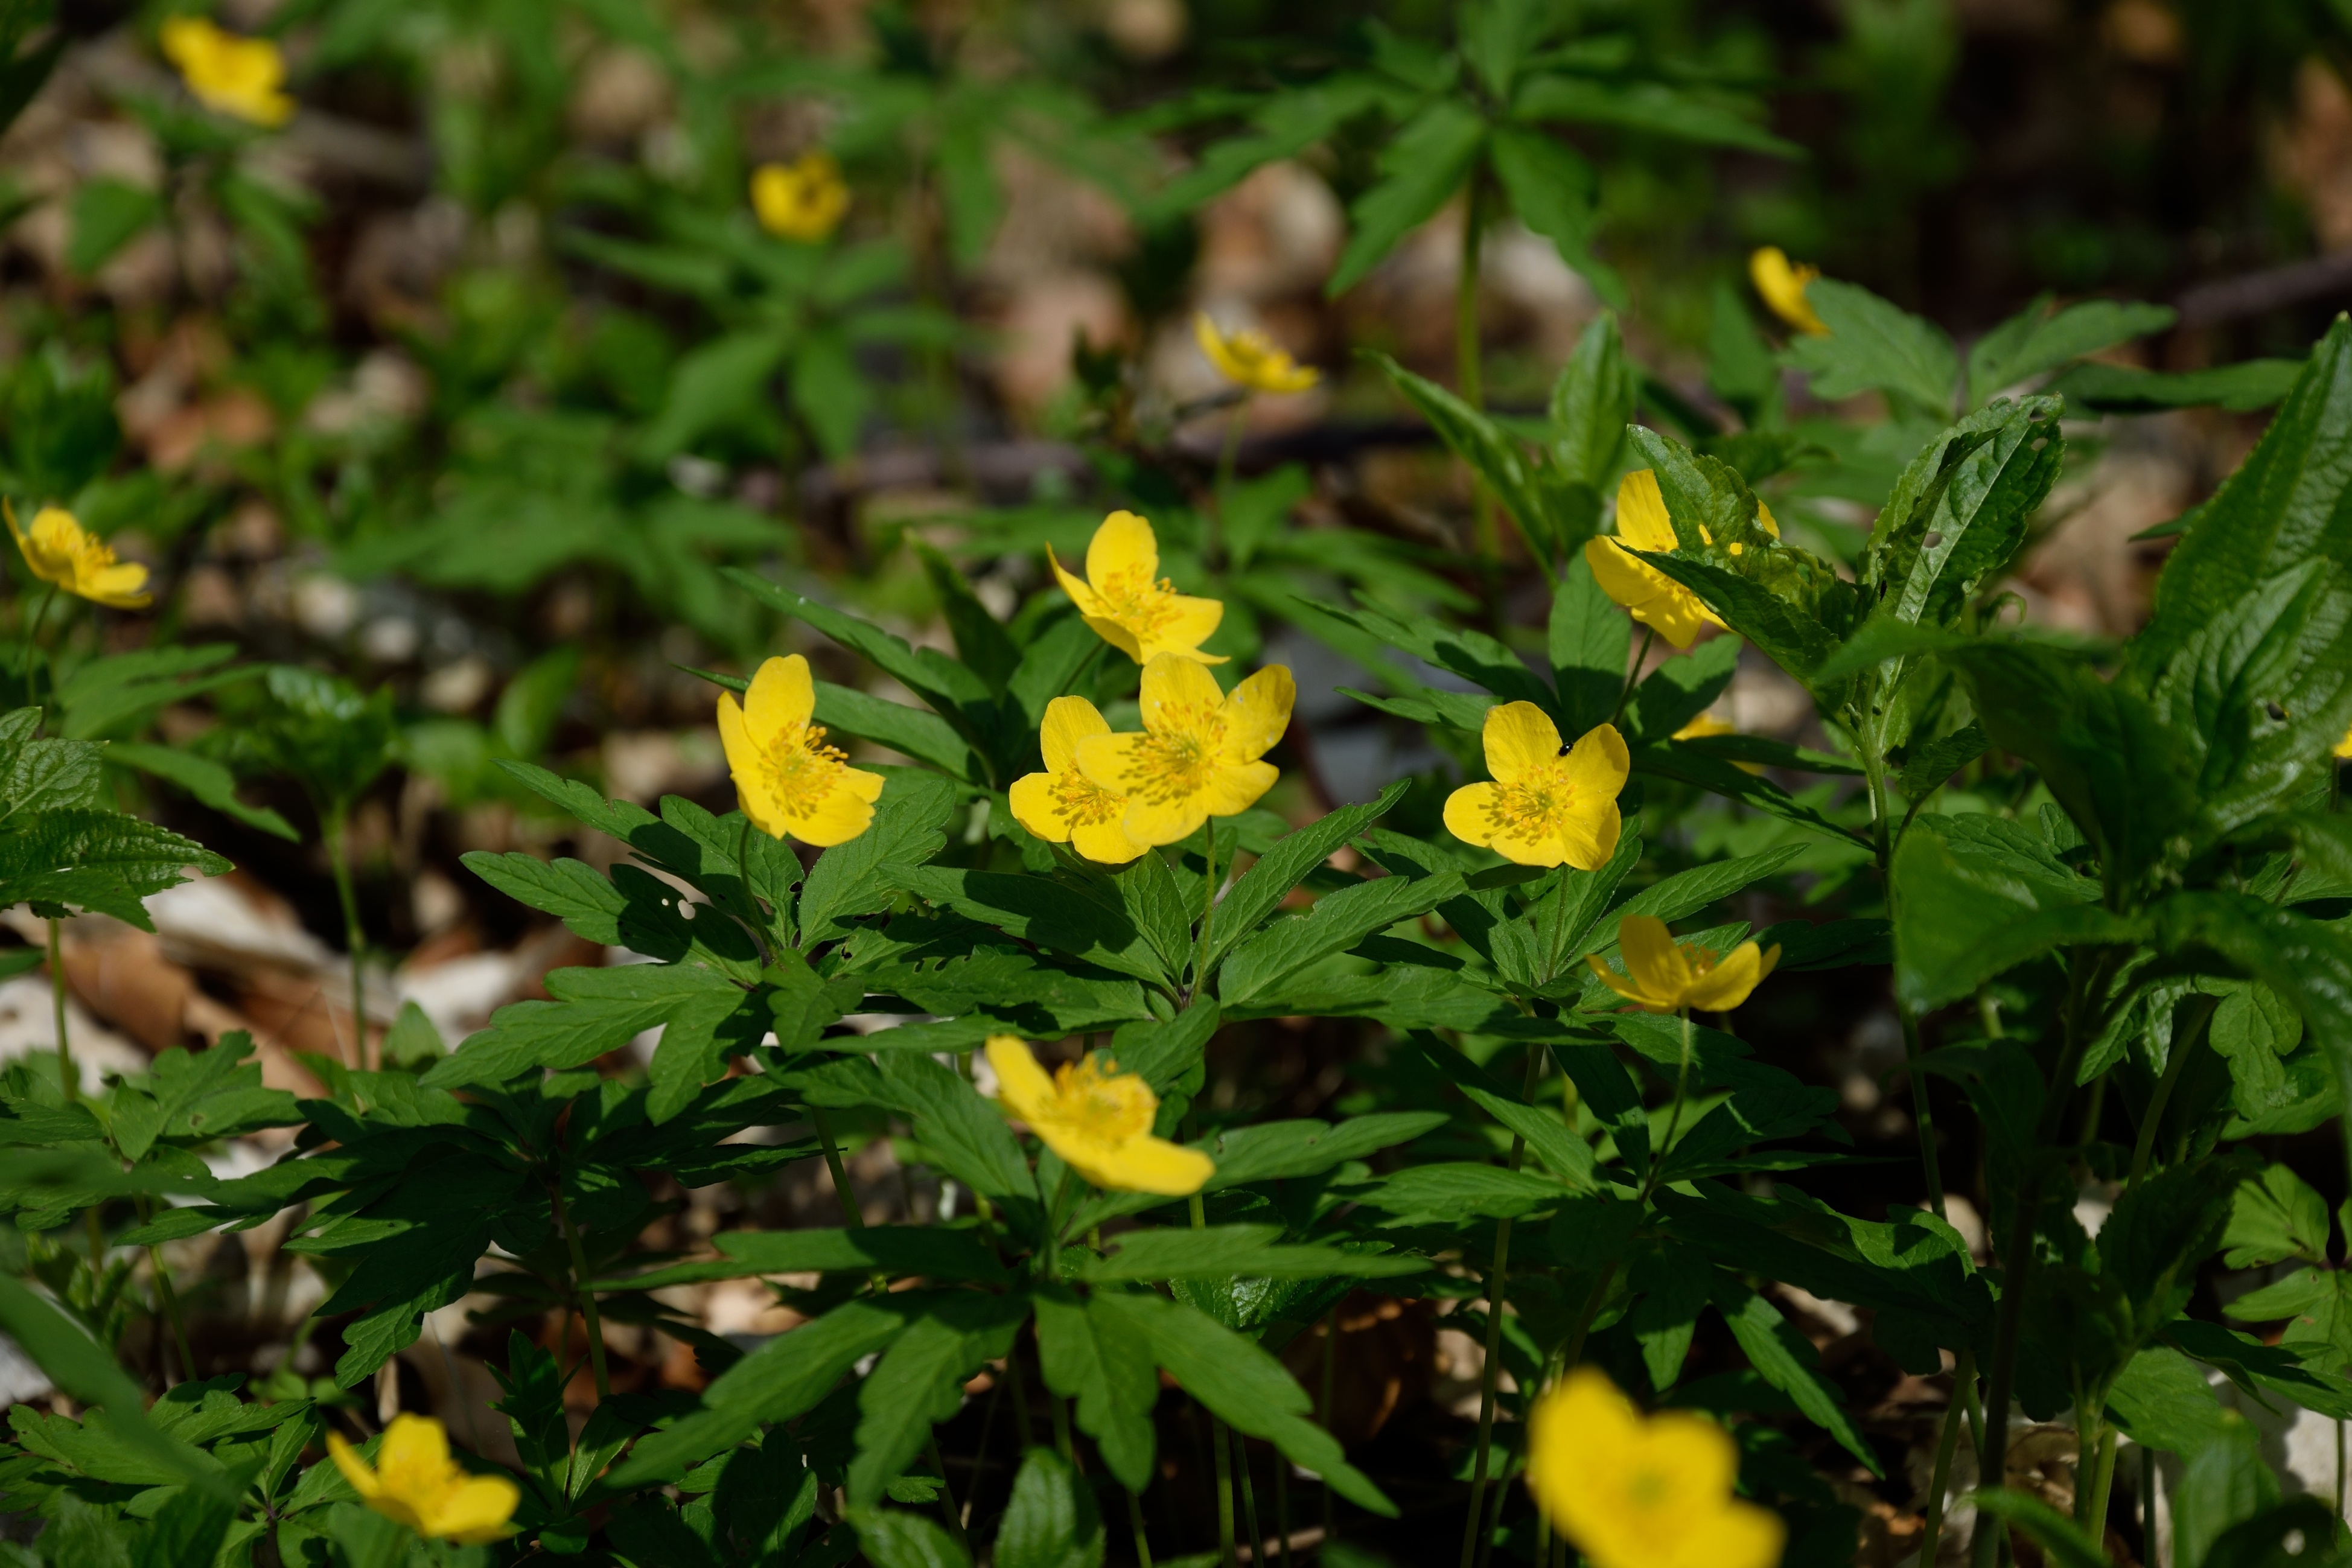
plant, flower, spring, yellow, flora, wildflower, evening primrose, early bloomer, wood anemone, flowering plant, land plant, common tormentil